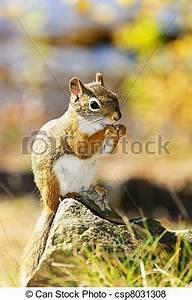
squirrel